Climate change in South Carolina

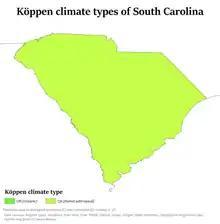
Köppen climate types in South Carolina, showing a large majority of the state being humid subtropical, with smaller, outlier pockets of an oceanic climate in the Blue Ridge Mountains.

Climate change in South Carolina encompasses the effects of climate change, attributed to man-made increases in atmospheric carbon dioxide, in the U.S. state of South Carolina.